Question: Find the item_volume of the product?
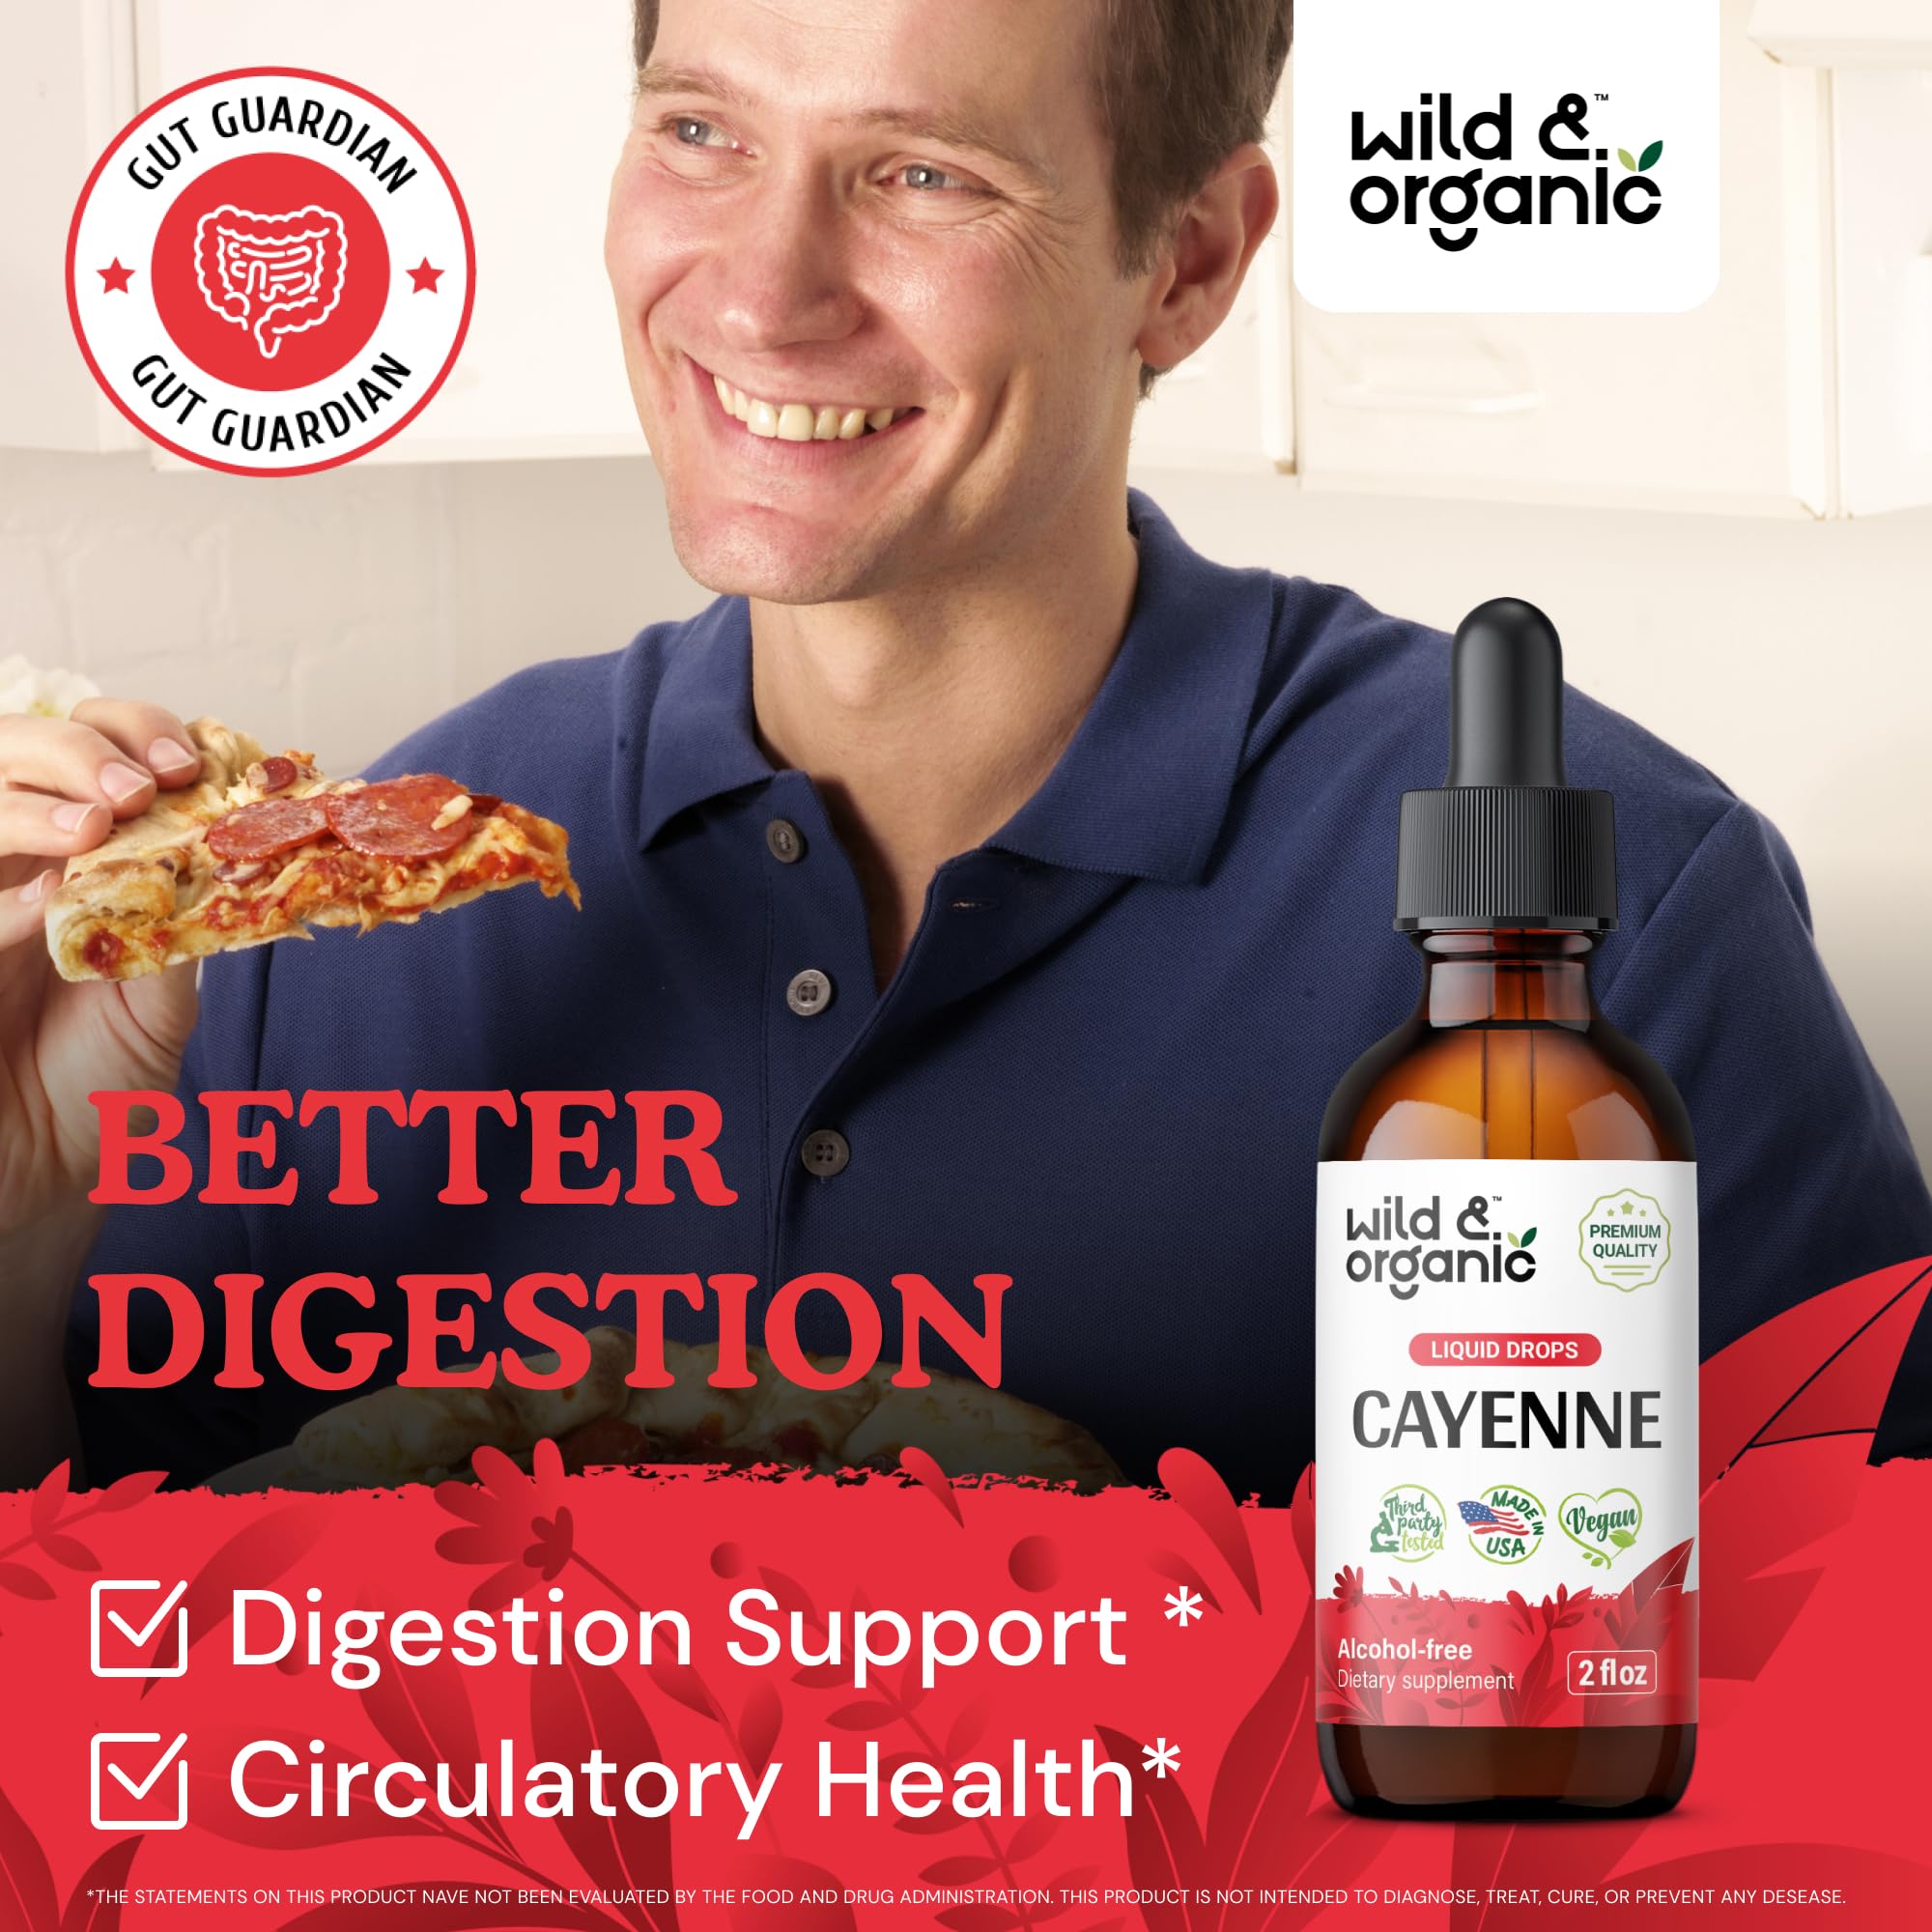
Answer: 2.0 fluid ounce